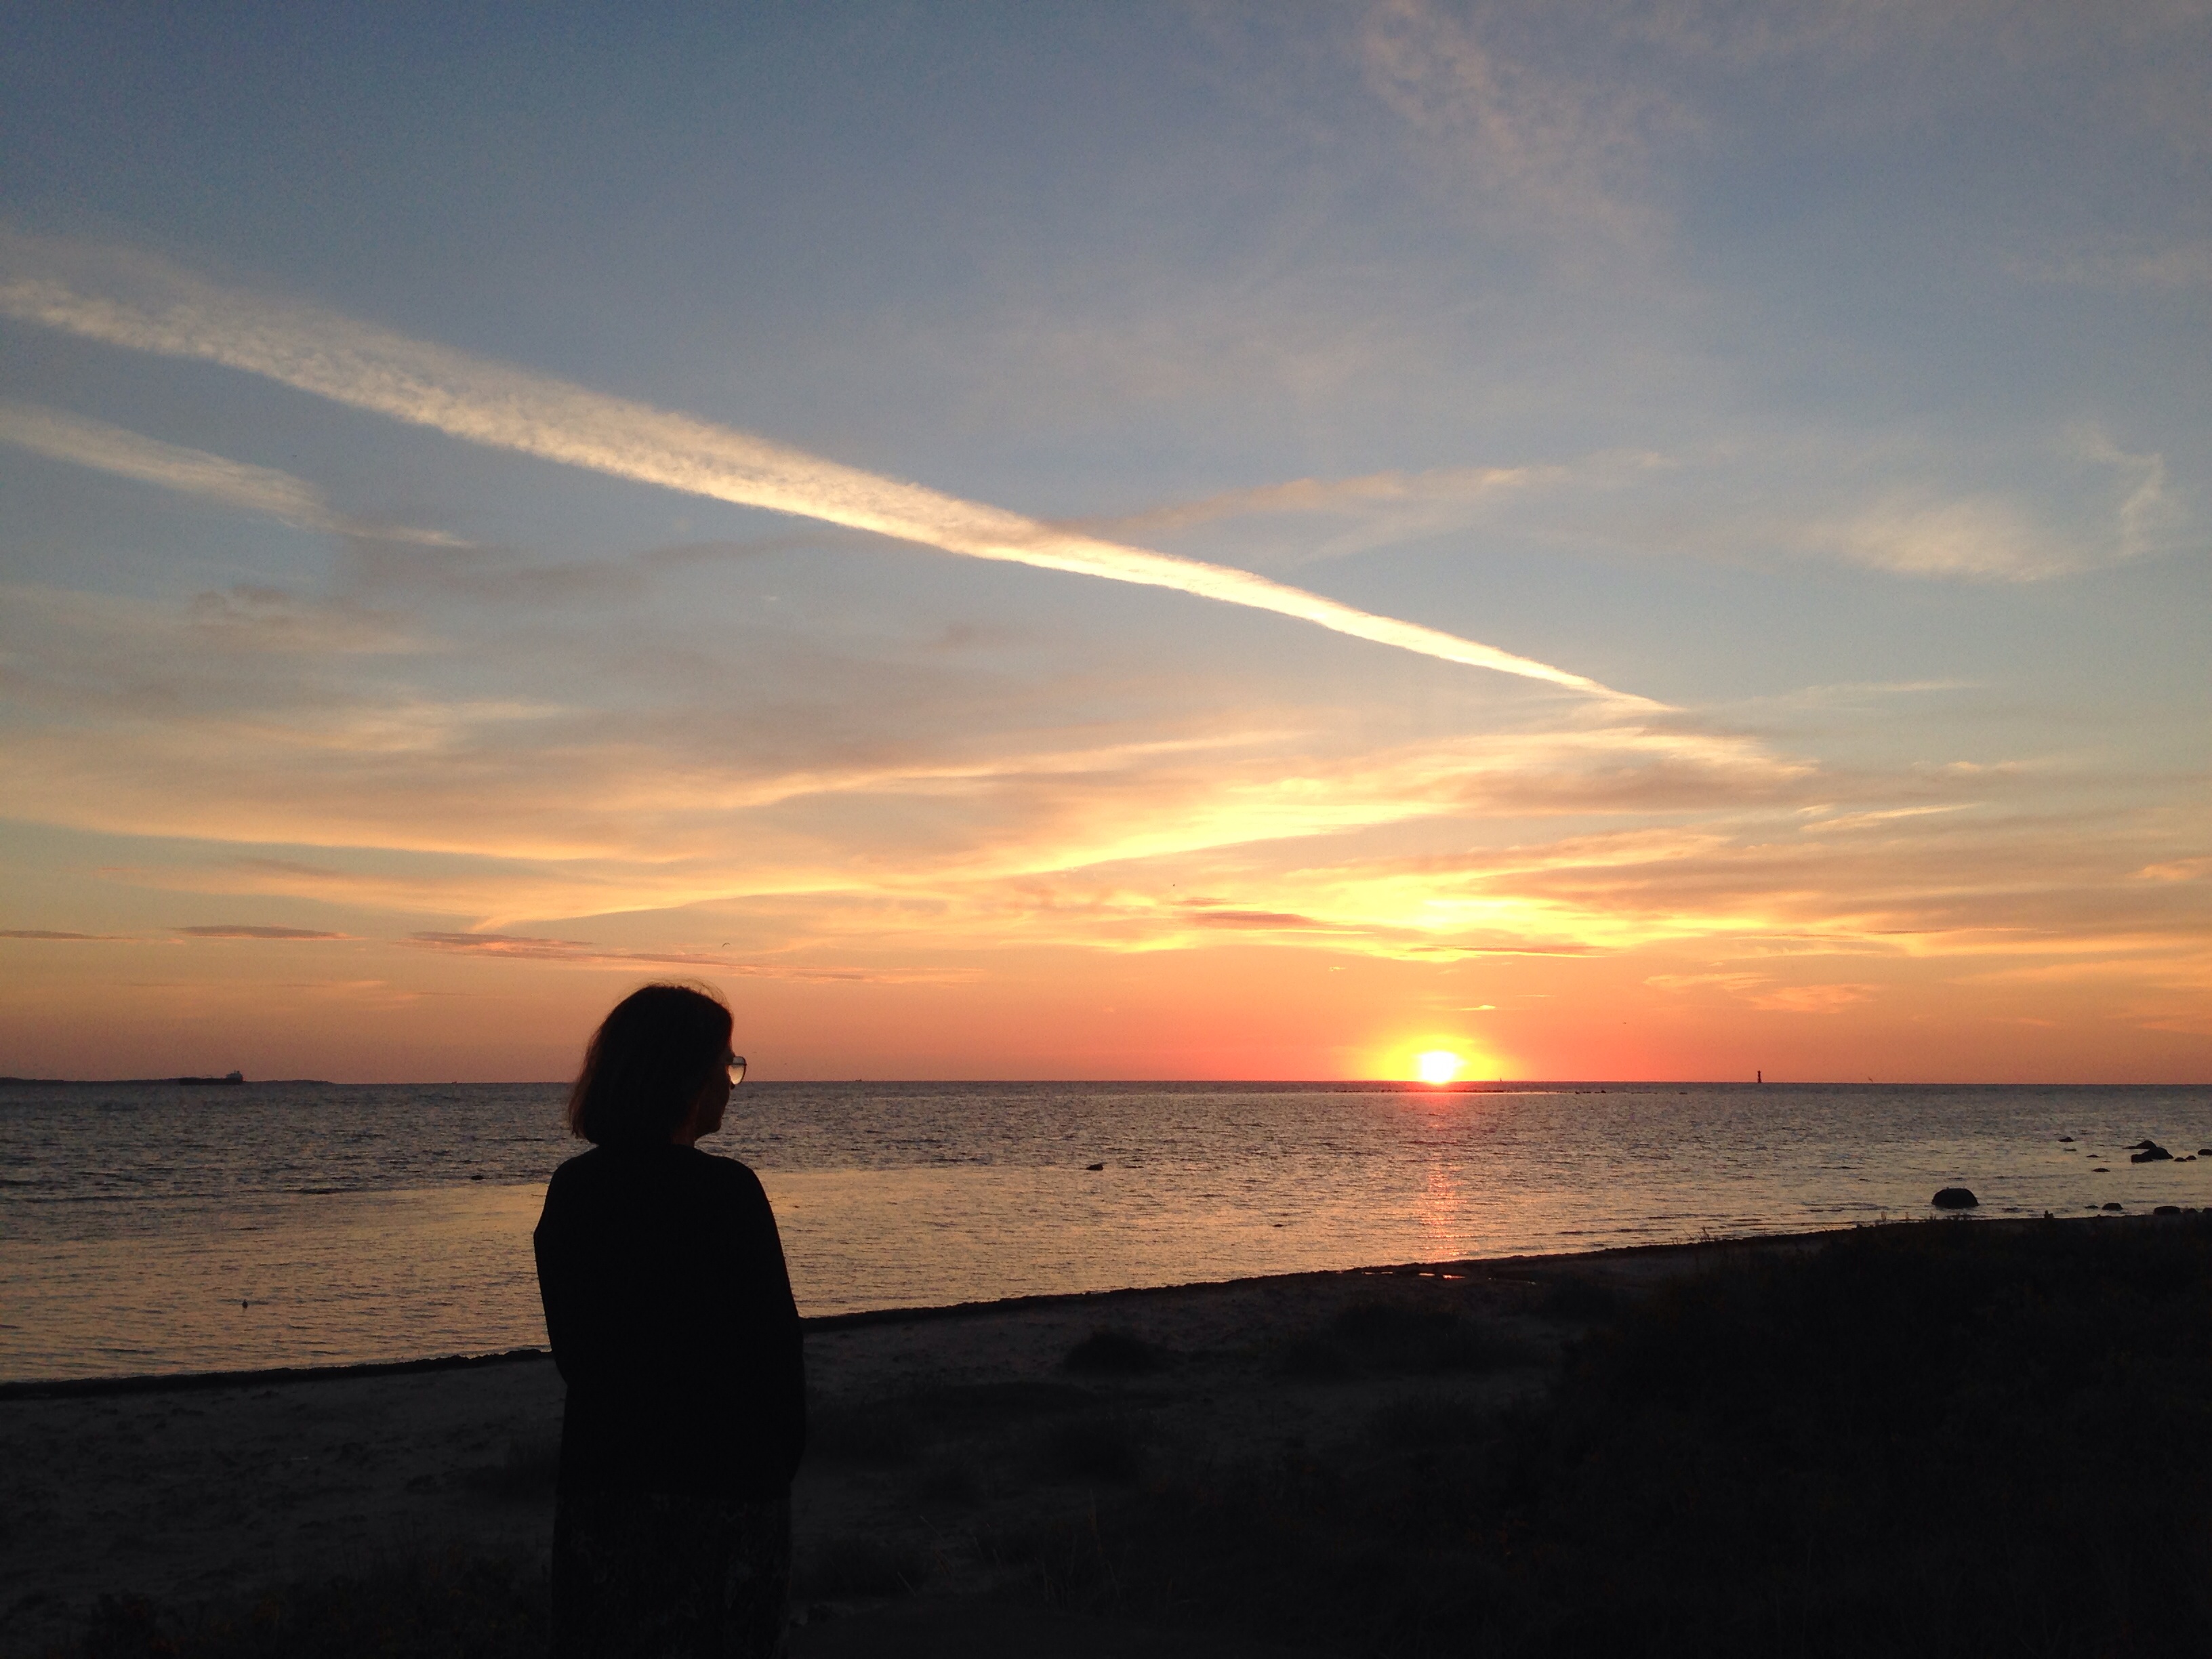
beach, sea, coast, sand, ocean, horizon, cloud, sun, sunrise, sunset, sunlight, morning, shore, wave, dawn, dusk, evening, body of water, cape, afterglow, wind wave